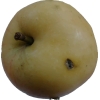
Label: apple